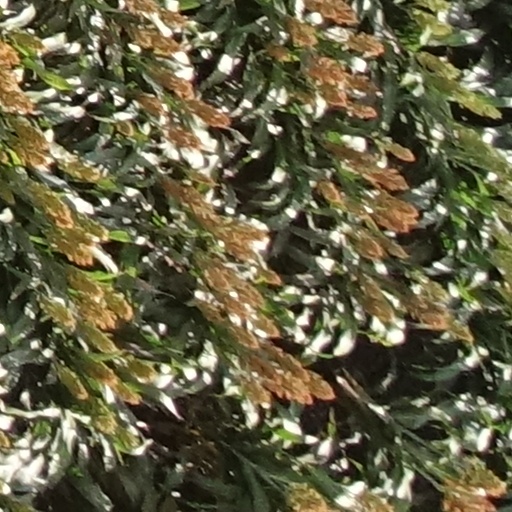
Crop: sorghum